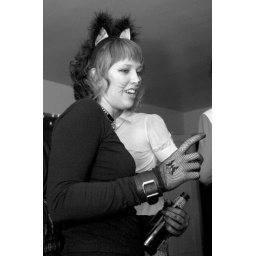
Halloween Party 2008 at Allison Eaton's apartment in Long Beach,CA. The kitty cat girl is Lyndz!!